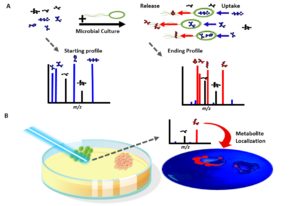
L'exométabolomique, également appelée « empreinte métabolique », est une discipline qui étudie les métabolites extracellulaires, et constitue un sous-domaine de la métabolomique.